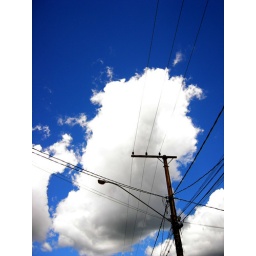
&amp;quot; look mummy, there's an aeroplane up in the sky &amp;quot;